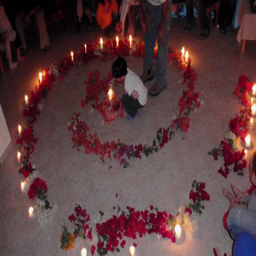
making a spiral of light